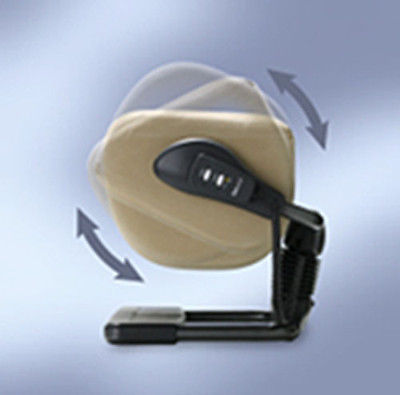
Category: chair